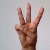
The image shows a hand gesture representing the letter 'W' in Indian Sign Language.